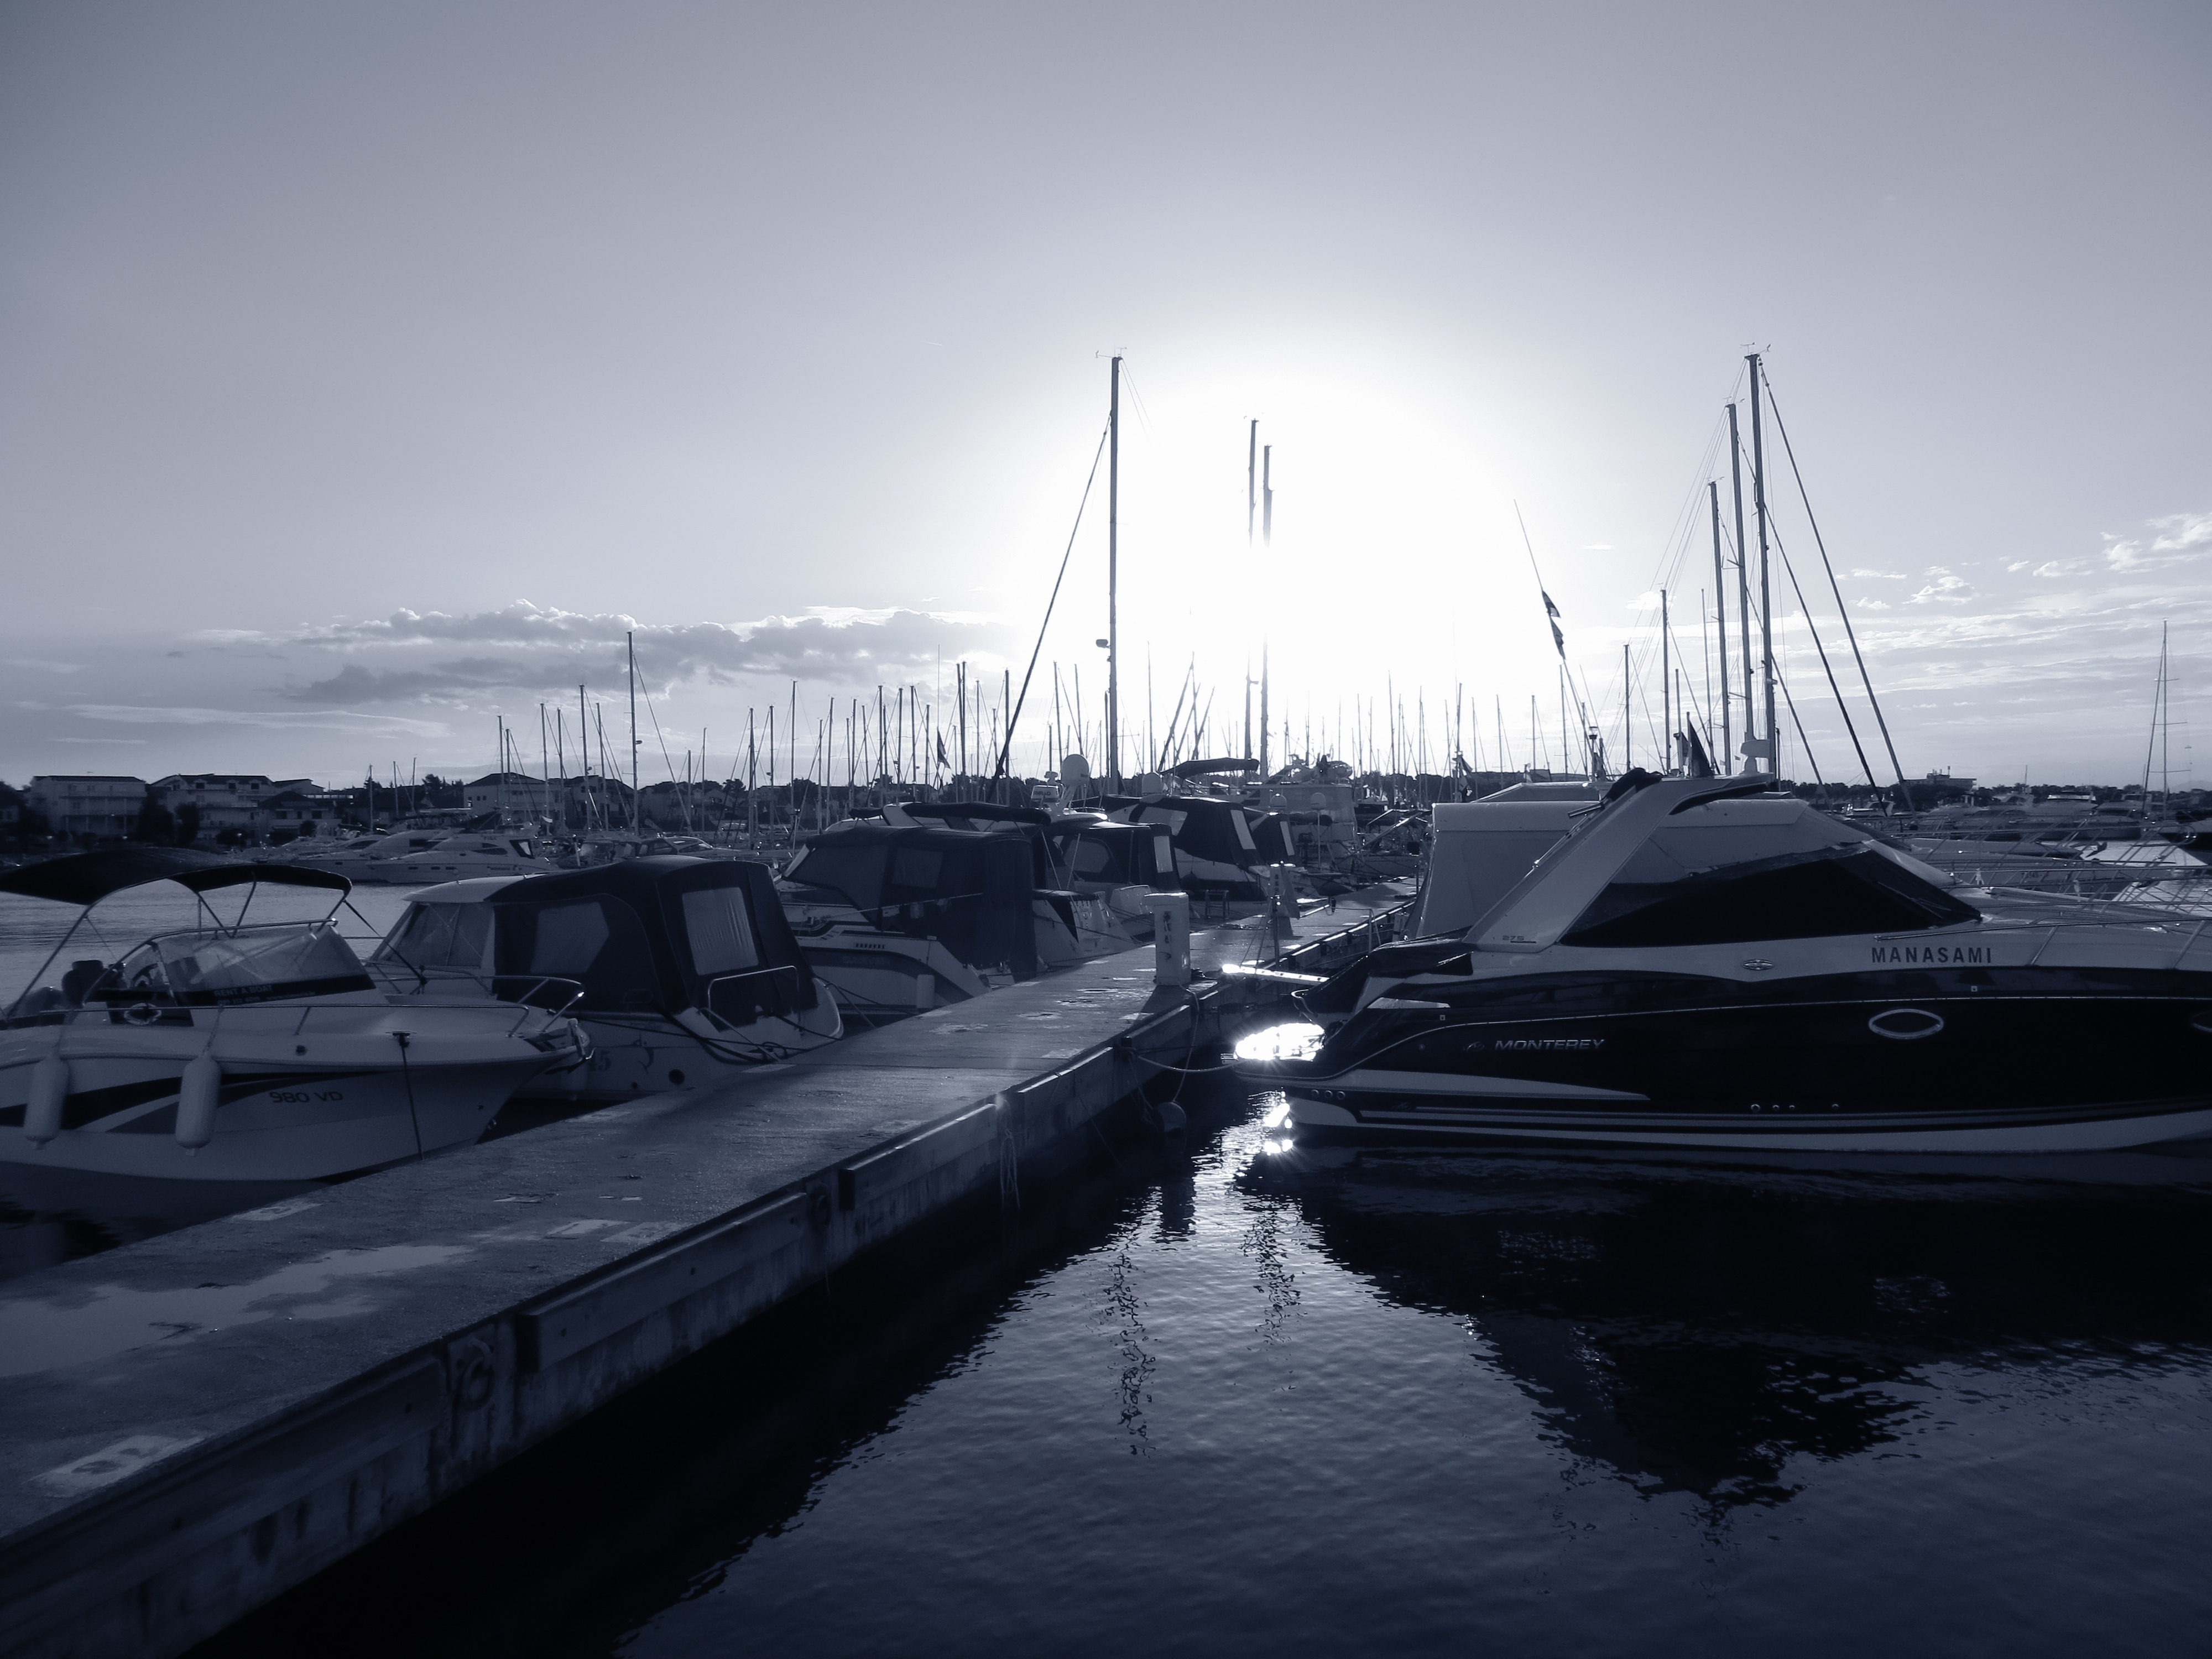
sea, coast, water, ocean, dock, black and white, sunset, boat, morning, wave, dusk, evening, reflection, vehicle, weather, bay, harbor, marina, port, monochrome, croatia, watercraft